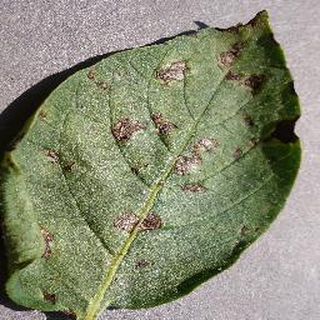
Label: potato_early_blight